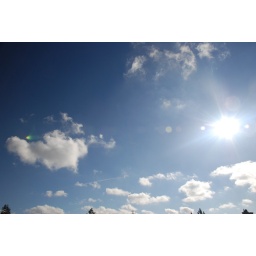
white sheeps in sky